Political debates about the United States federal budget

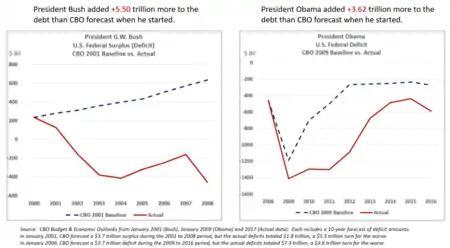
Comparison of annual federal deficits (CBO 10-year forecast from prior to inauguration vs. the actual amount), during the Obama and G.W. Bush presidencies. Bush added far more to the debt relative to the CBO 2001 forecast than Obama added relative to the CBO 2009 forecast.

Fiscal stimulus can be characterized as investment, spending or tax cuts. For example, if the funds are used to create a physical asset that generates future cash flows (e.g., a power plant or toll road), the stimulus could be characterized as investment. Extending unemployment benefits are examples of government spending. Tax cuts may or may not be spent. There is significant debate among economists regarding which type of stimulus has the highest "multiplier" (i.e., increase in economic activity per dollar of stimulus). Fiscal stimulus is enacted by laws passed by Congress, which is distinct from monetary policy conducted by central banks such as the U.S. Federal Reserve, which involves interest rates and the money supply.